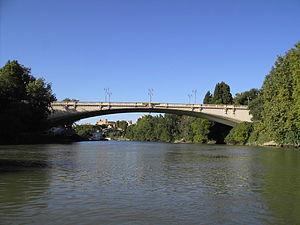
François Benjamin Hennebique, né le 25 avril 1842 à Neuville-Saint-Vaast et mort le 7 mars 1921 à Paris, est un ingénieur français, auteur de brevets pour des systèmes constructifs en béton armé.
Cette liste de ponts d'Italie a pour vocation de présenter une liste de ponts remarquables d'Italie, tant par leurs caractéristiques dimensionnelles, que par leur intérêt architectural ou historique.
Les ponts de Rome furent lancés un à un sur le Tibre, sitôt que les Romains se furent rendus maîtres de manière stable de l’ensemble des deux rives. Jusque-là, on n’avait pas jugé convenable de construire des ponts qui auraient pu être utilisés par des ennemis potentiels pour envahir la ville.
Le Pont du Risorgimento est un pont qui relie la Piazzale delle Belle Arti à la Piazza Monte Grappa à Rome, dans les quartiers Flaminio et Della Vittoria.